Mount Pleasant Library

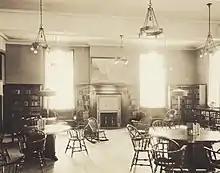
Interior of the library ca. 1925

Construction of the Mount Pleasant Branch was funded primarily by the Carnegie Corporation and was built to serve the rapidly growing communities of Mount Pleasant and Columbia Heights. The architect, Edward Lippincott Tilton of New York City, was an accomplished library designer who planned numerous libraries nationwide. The library site at Lamont and 16th Streets was made available for purchase by Mary Foote Henderson who was instrumental in the development of 16th Street in the early 20th century. The Italian Renaissance design of the building harmonizes with the monumental architecture of the churches and embassies that line 16th Street. The Mount Pleasant Neighborhood Library stands in the Mount Pleasant National Register Historic District designated in 1987.